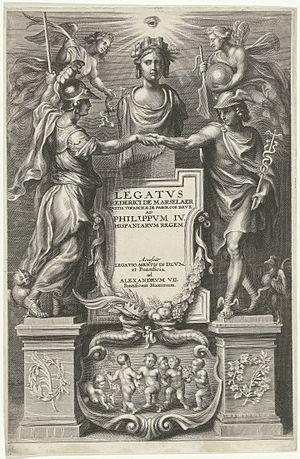
Cornelius Galle le Jeune est membre d'une famille de graveurs flamands.